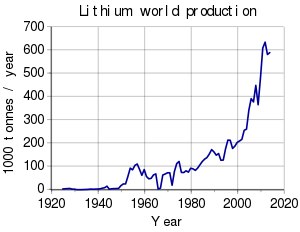
Lithium / Produktion
Tendenser i lithiumproduktion på verdensplan
Lithium eller litium er et grundstof med symbolet Li og atomnummeret 3. Det er et blødt, sølv-hvidt metal tilhørende gruppen af alkalimetaller i det periodiske system. Ved standardbetingelser er det det letteste metal og det faste grundstof med mindst massefylde. Lithium er, som alle alkalimetaller, stærkt reaktivt og brændbart, og af denne grund opbevares det normalt i mineralolie. Når det skæres åbent, udviser det en metallisk glans, men ved kontakt med fugtig luft korroderer overfladen hurtigt til en mat, sølvgrå farve og senere falmet sort. På grund af dets høje reaktivitet forekommer lithium aldrig frit i naturen, men i stedet kun i forbindelser, som normalt er ioniske. Lithium forekommer i en række pegmatitiske mineraler, men på grund af dets opløselighed som en ion er det til stede i havvand og udvindes typisk fra saltlager og ler. På kommercielt niveau isoleres lithium elektrolytisk fra en blanding af lithiumklorid og kaliumklorid.